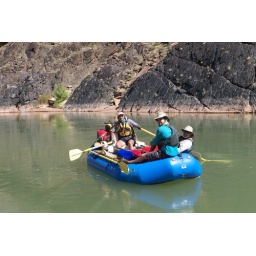
Steve rows Bryan and Cassidy in Squirt, through the black walls of schist.